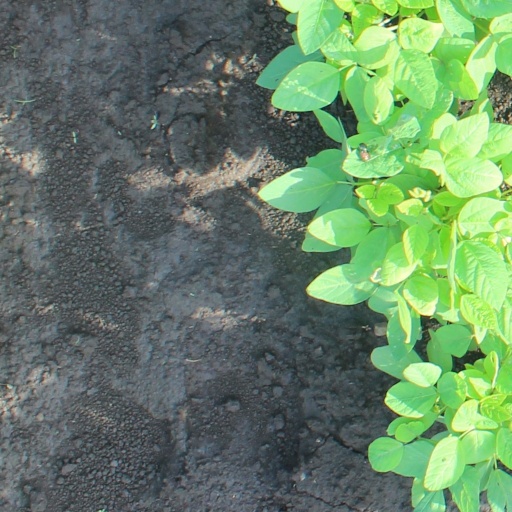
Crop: soybean